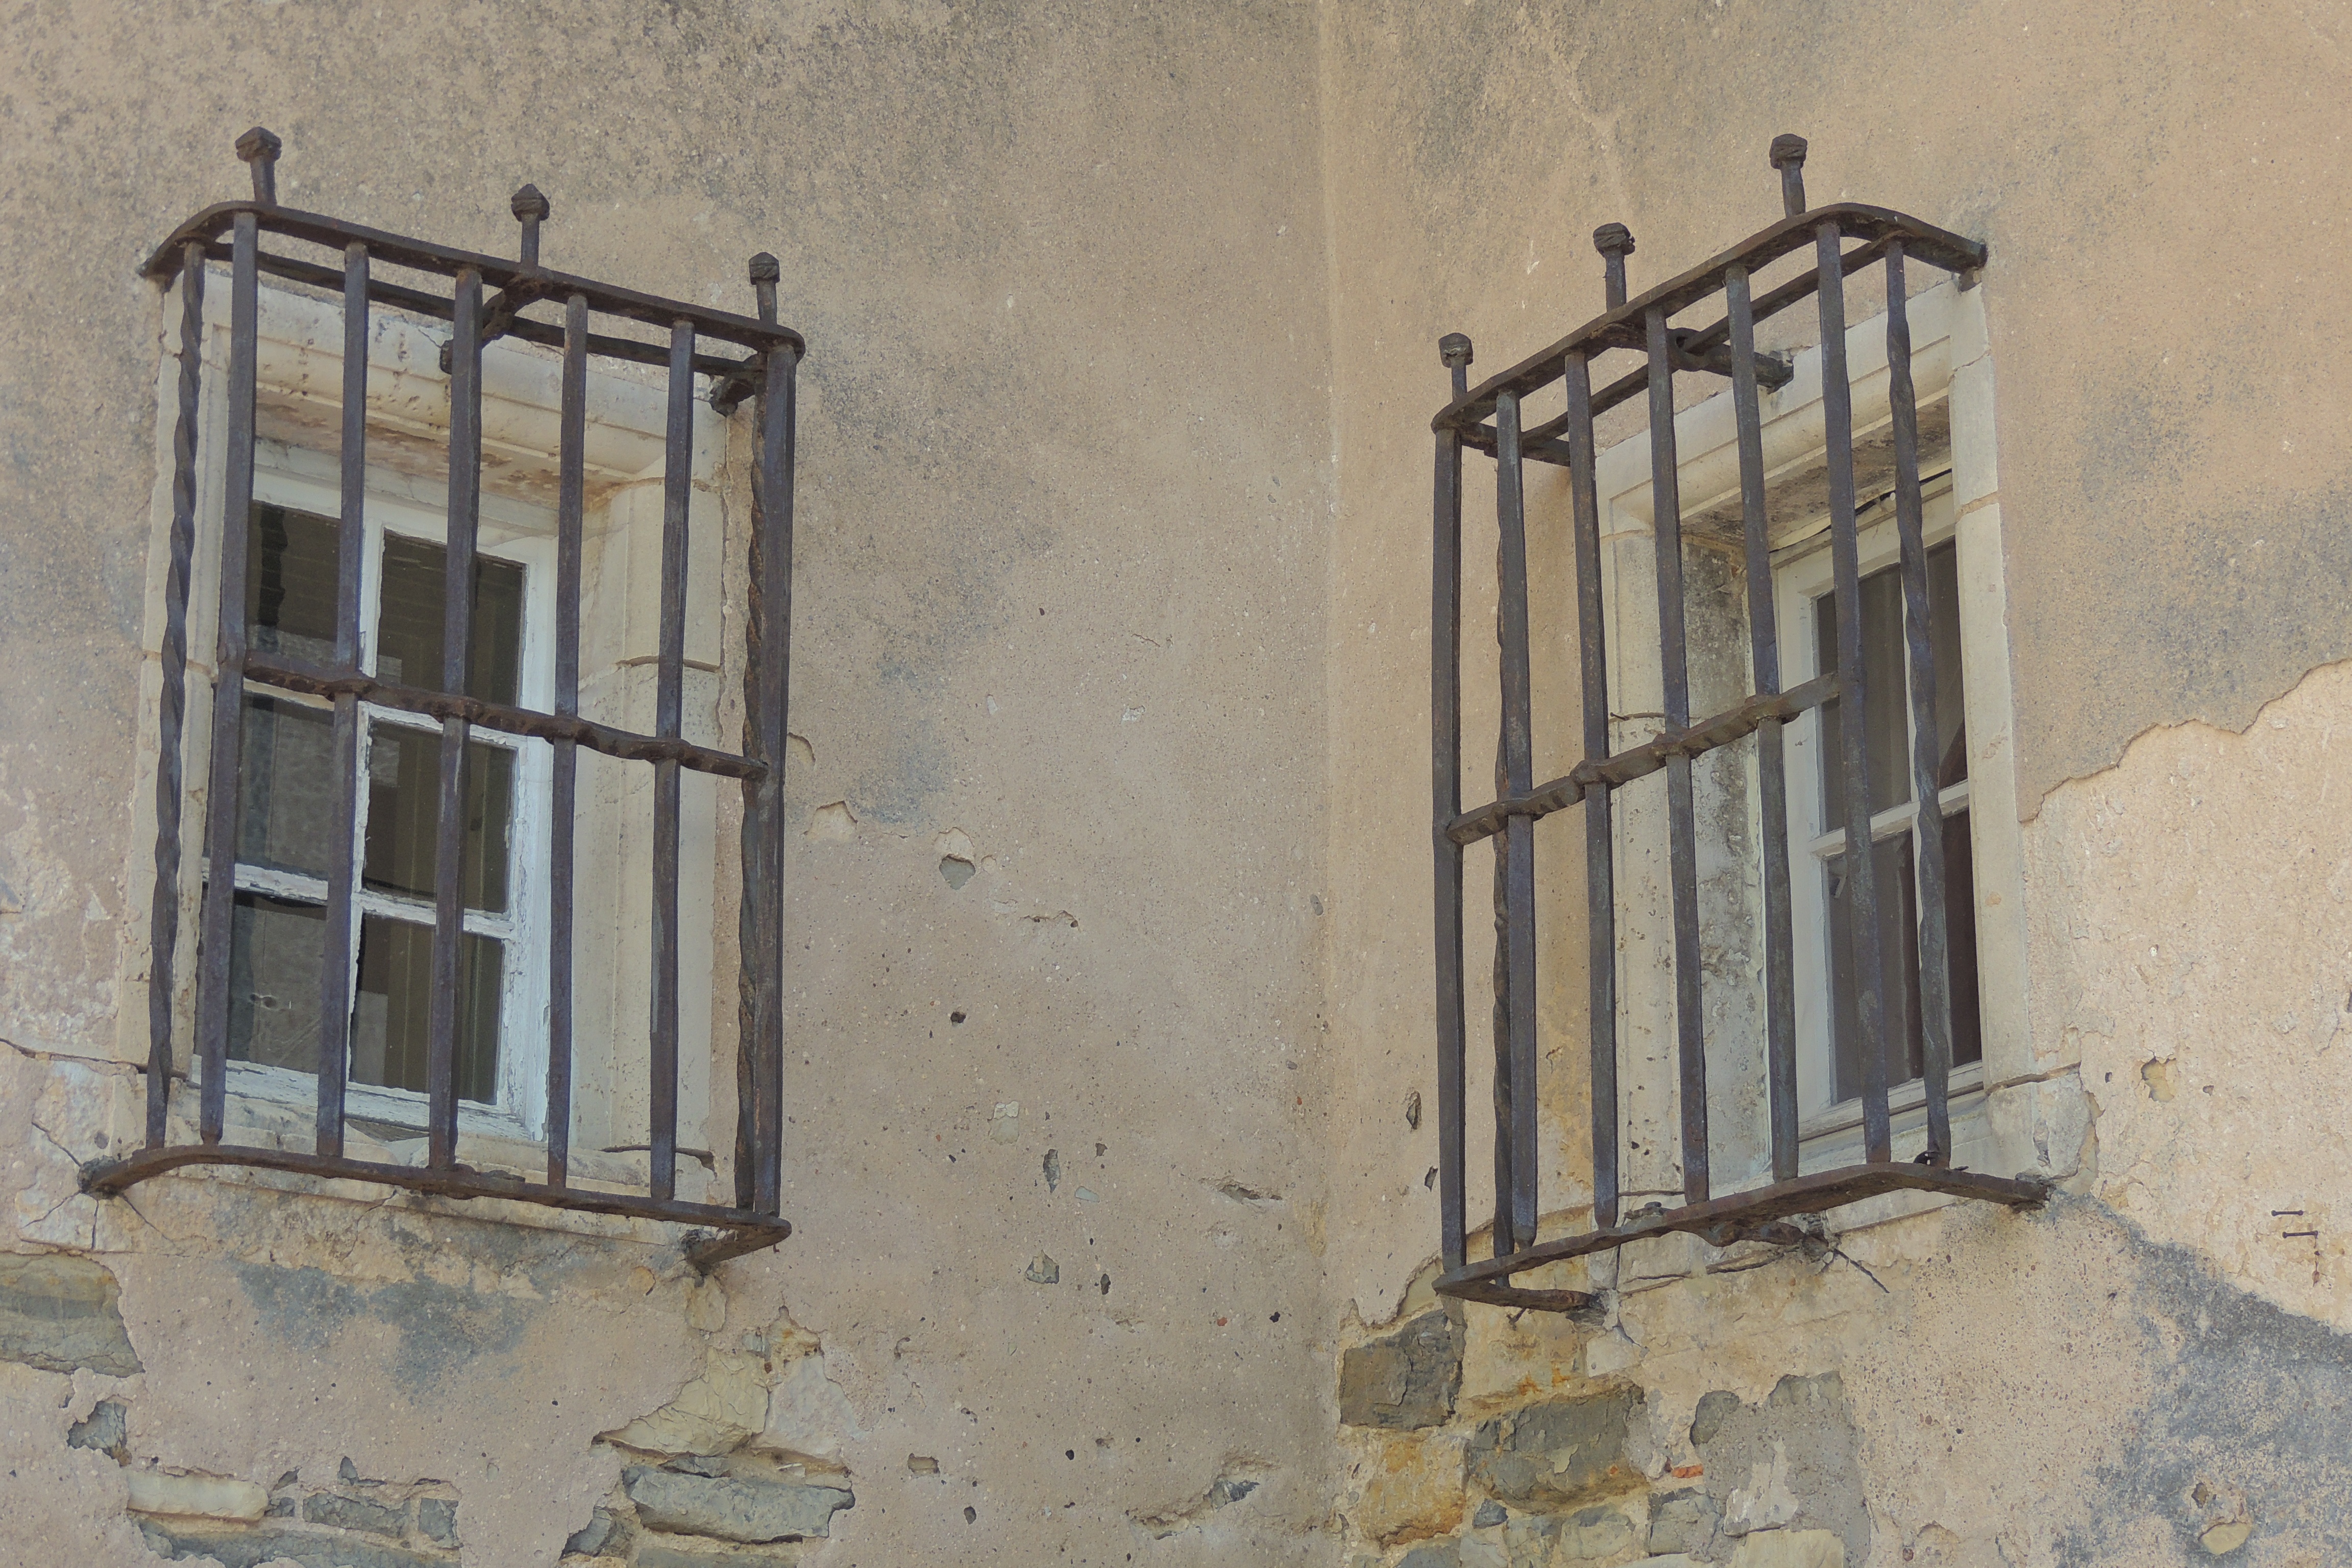
road, street, house, window, alley, wall, castle, facade, history, urban area, ancient history, harou